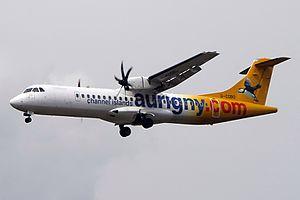
Aurigny Air Services est une compagnie aérienne britannique fondée en 1968 et est basée à Guernesey. Elle assure des vols réguliers de passagers et de fret entre les Îles Anglo-Normandes, le Royaume-Uni et la France.